Prodigal Sunn

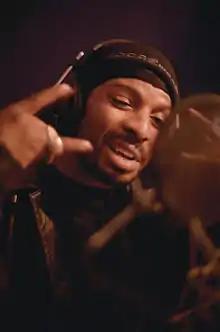

Lamar Ruff, known professionally as Prodigal Sunn, is an American rapper. He is a member of Sunz of Man and Wu-Tang Clan original affiliate.